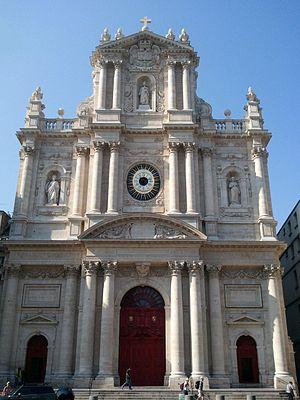
Paris, Église Saint-Paul-Saint-Louis
La Compagnie de Jésus est une congrégation catholique masculine dont les membres sont des clercs réguliers appelés « jésuites ». La Compagnie est fondée par saint Ignace de Loyola, saint François Xavier, saint Pierre Favre et les premiers compagnons en 1539, et approuvée en 1540 par le pape Paul III.
Les panneaux « Histoire de Paris » sont des panneaux d'information installés dans les rues de Paris devant certains des monuments parisiens.
Cet article liste les lieux notables du quartier parisien du Marais.